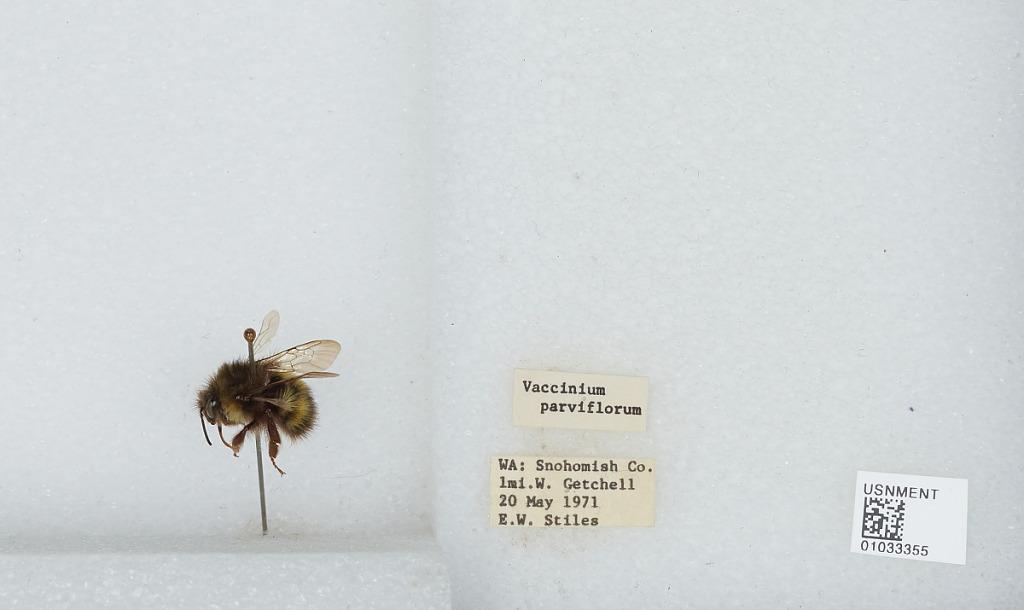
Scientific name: Bombus (Pyrobombus) sitkensis Nylander
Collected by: E. Stiles
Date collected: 1971-5-20
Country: United States
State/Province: Washington
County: Snohomish
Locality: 1 mile west of Getchell
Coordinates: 48.0722, -122.119